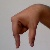
The image shows a hand gesture representing the letter 'Q' in Indian Sign Language.